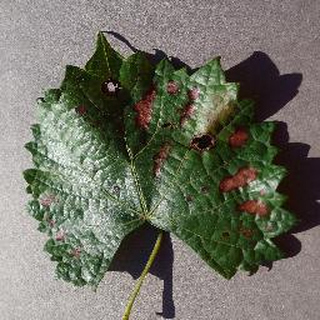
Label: grape_esca_black_measles